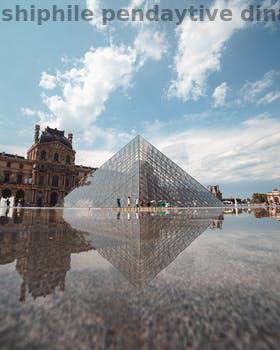
Label: Watermark